Chinese Academy of Engineering

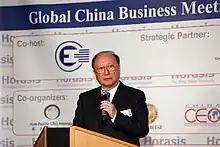
Xu Kuangdi, CAE President (2002-2010)

The CAE is composed of elected members from the community of engineering and technological sciences. The General Assembly of the CAE is the highest decision-making body of the academy and is held during the first week of June bi-annually.